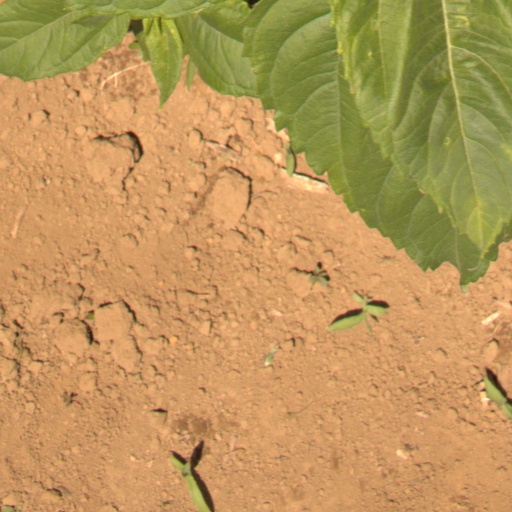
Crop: Jerusalem artichoke